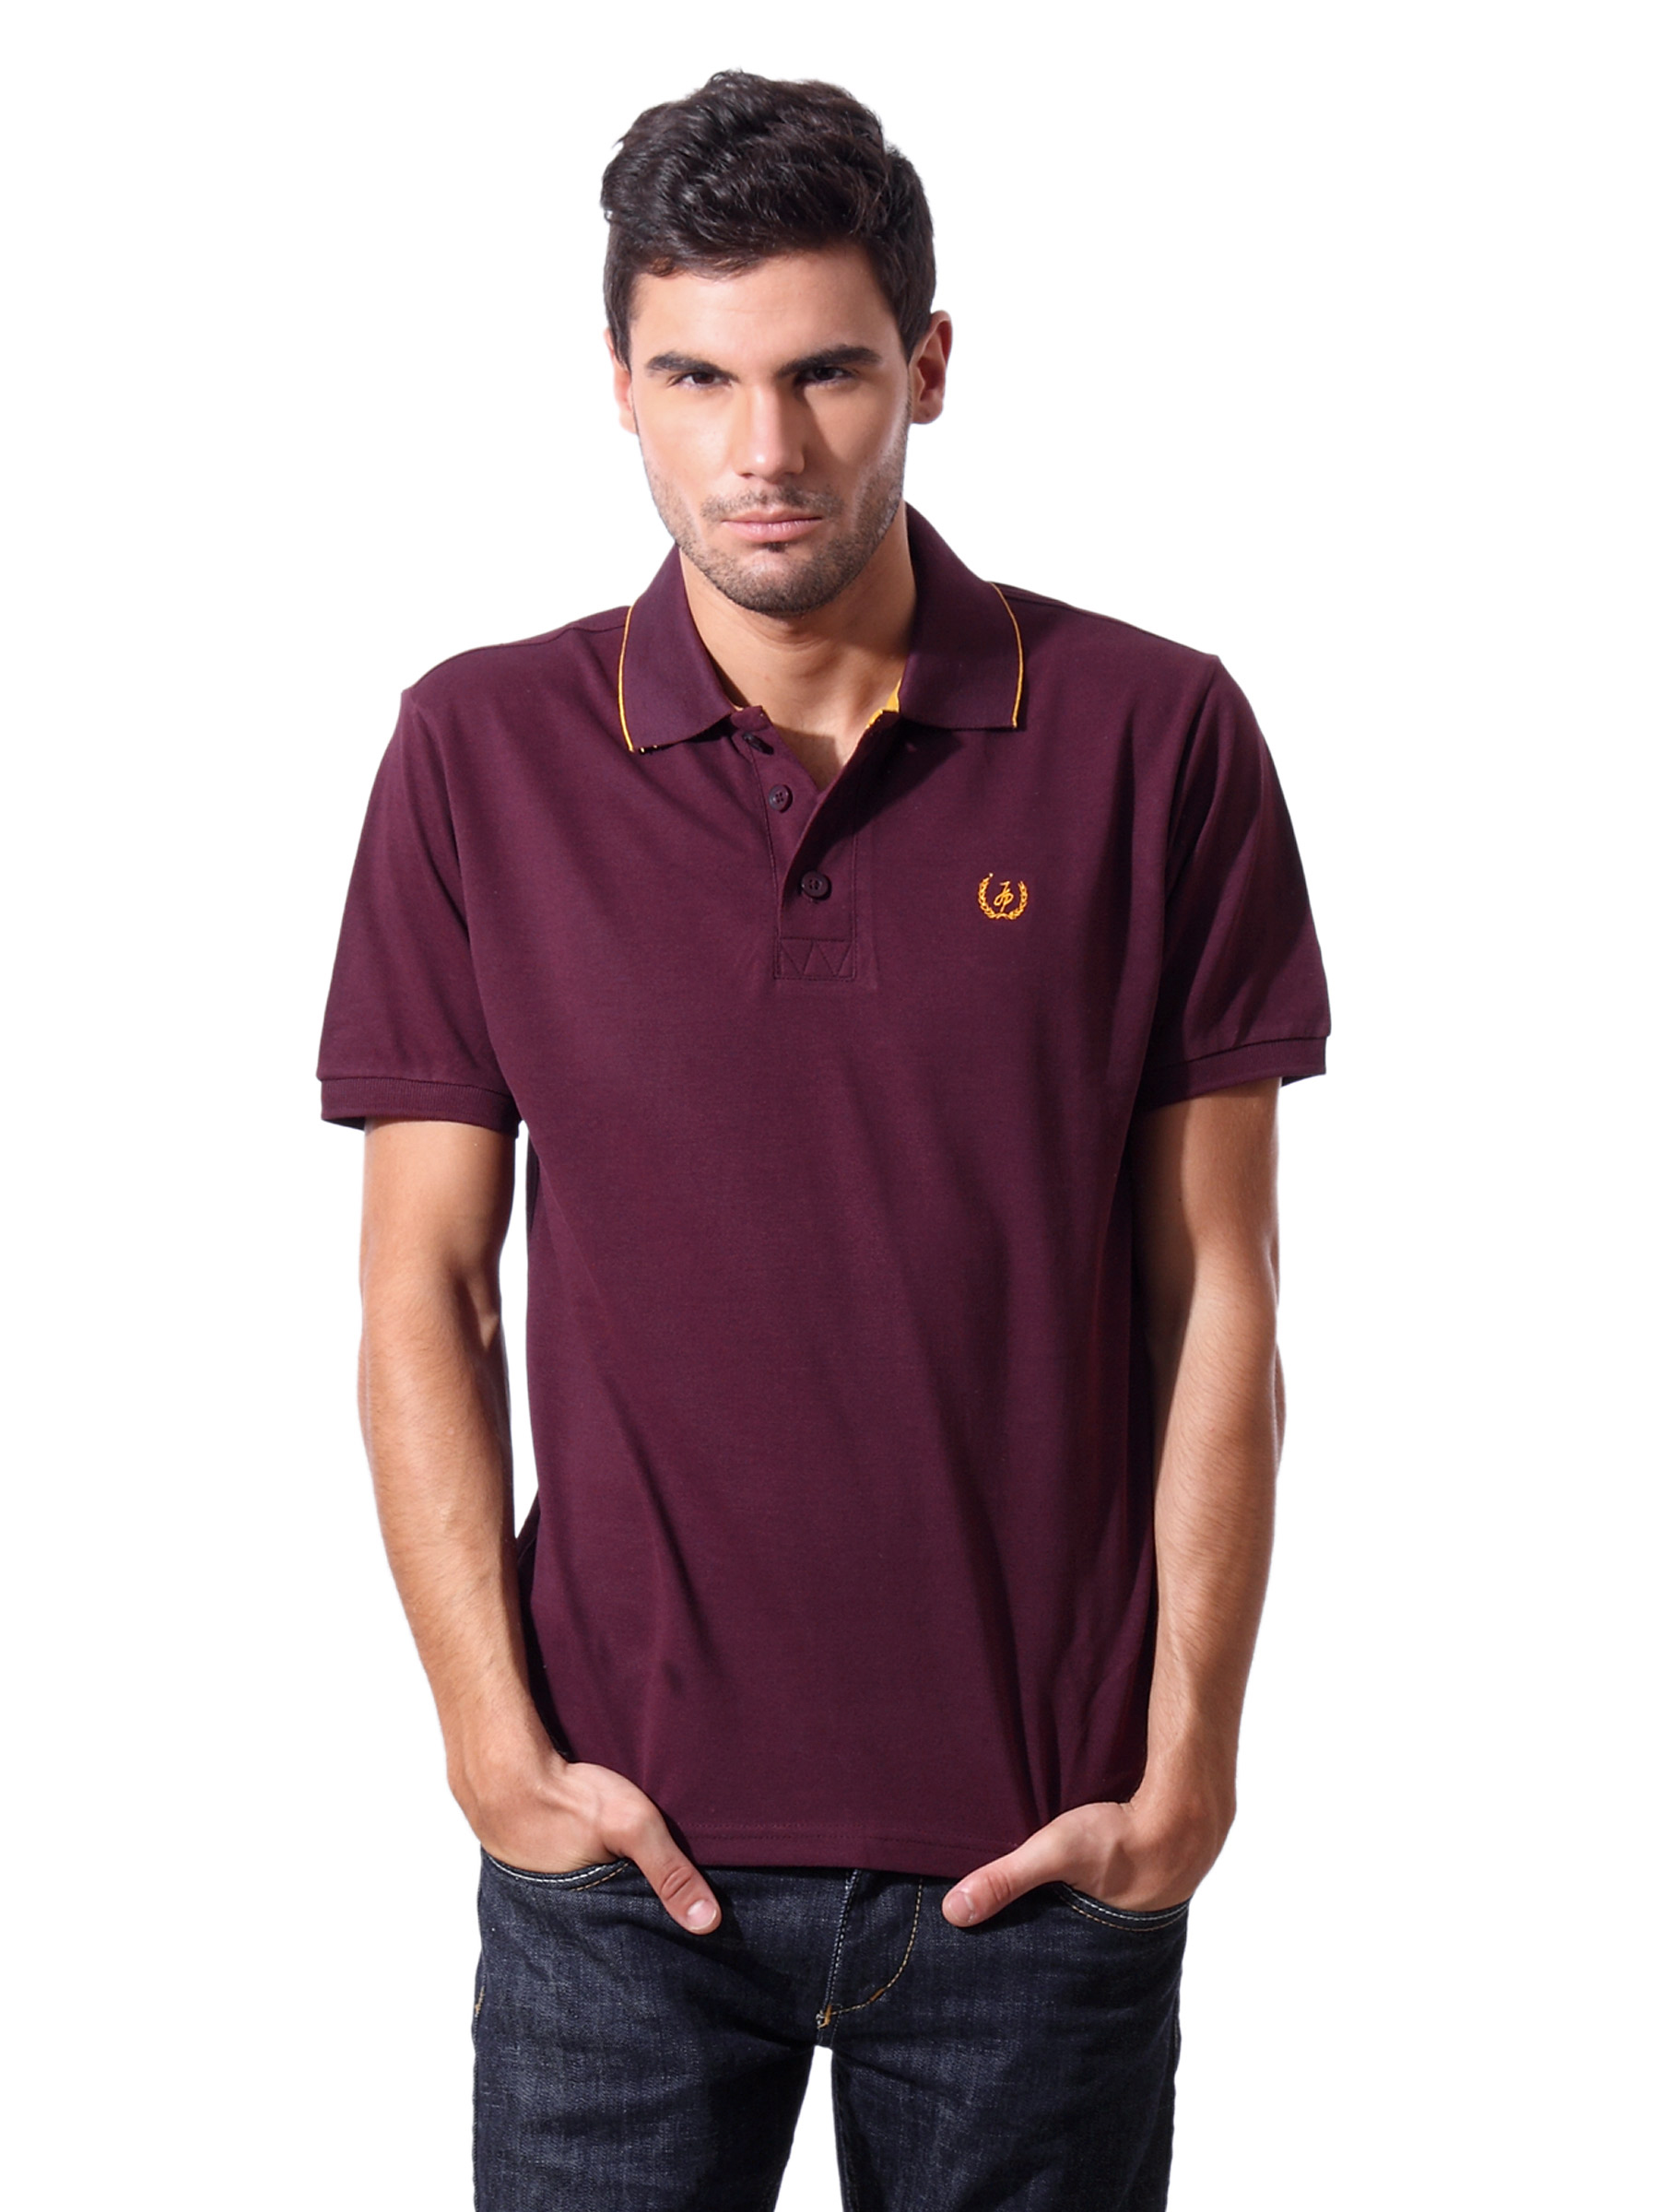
John Players Men Polo Maroon T-shirt
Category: Apparel / Topwear / Tshirts
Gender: Men
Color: Maroon
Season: Summer 2012
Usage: Casual